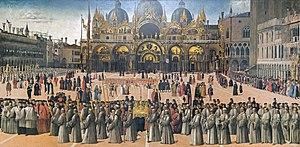
La Renaissance vénitienne est la déclinaison de l'art de la Renaissance développé à Venise entre les XVᵉ et XVIᵉ siècles.
Cette page concerne l'année 1496 du calendrier julien.